Per Jonsson

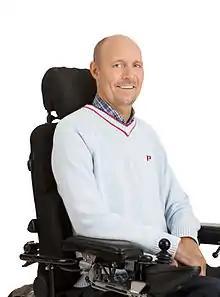
Per Jonsson in February 2013

Per Christer Jonsson (born 21 March 1966 in Stockholm, Sweden) is a former speedway rider who won the Speedway World Championship in 1990, and finished runner-up in 1992. He earned 65 international caps for the Sweden national speedway team and also represented Sweden in the World Team Cup on seven occasions between 1985 and 1993.